Palais de Danse, St Kilda

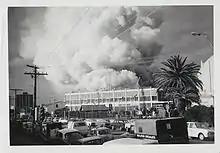
1969 fire seen from behind

There was another entertainment structure nearby that also used the name Palais - the Wattle Path Palais de Danse on the Upper Esplanade, which opened in 1923 and operated until 1933, when it was converted into film studios, later becoming the St Moritz Ice Rink. Also located on the Lower Esplanade was the Daylight Pictures Co. open-air cinema, which in 1914 was converted to a live venue, the Comedy Theatre, but appears to have had a brief life.